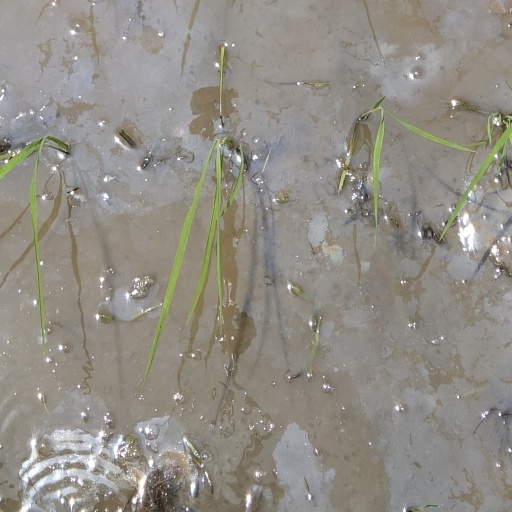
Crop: rice